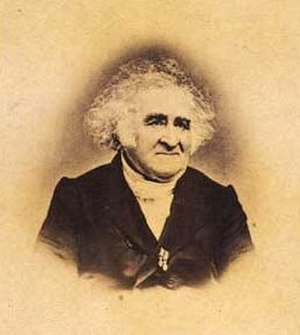
Mendel Levin Nathanson
Mendel Levin Nathanson